Ta Ra Rum Pum

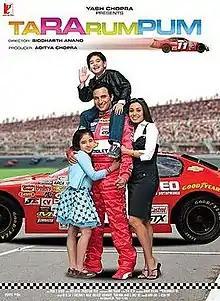
Theatrical release poster

Ta Ra Rum Pum is a 2007 Indian Hindi-language sports drama film directed by Siddharth Anand and written by Habib Faisal. Produced by Aditya Chopra under the Yash Raj Films banner, the film stars Saif Ali Khan and Rani Mukerji, alongside Angelina Idnani, Ali Haji, and Jaaved Jaaferi in supporting roles. Set in the United States, the narrative follows Rajveer Singh, a professional stock car racer whose career takes a downturn following an accident, and his journey of personal and professional redemption with the support of his wife Radhika and their two children.